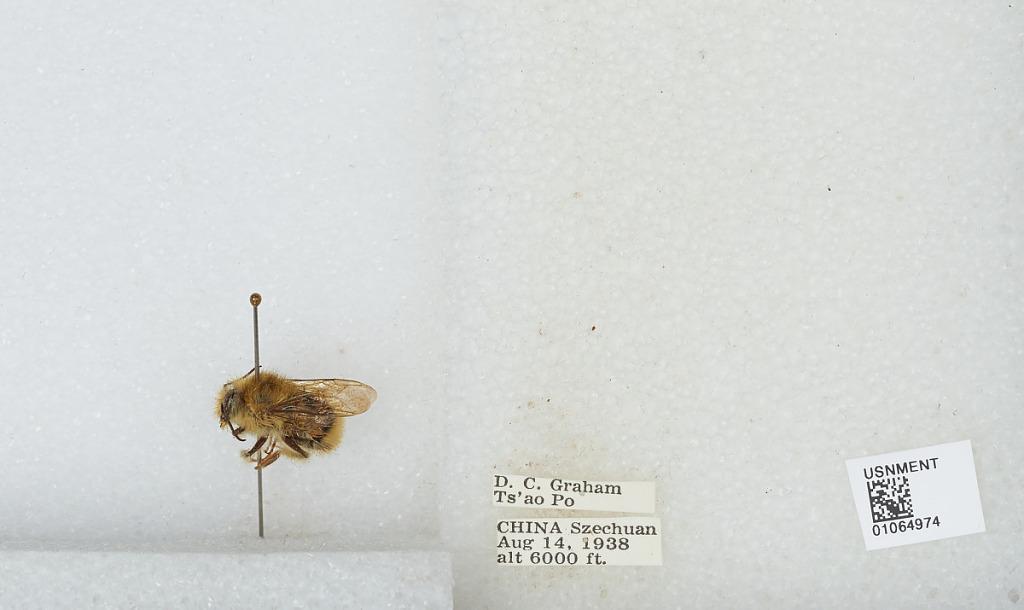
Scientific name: Bombus sp.
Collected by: D. Graham
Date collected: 1938-8-14
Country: China
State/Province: Sichuan
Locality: Ts'ao Po